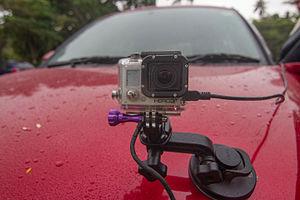
Une ventouse est une pièce concave souple de caoutchouc, ou d'une autre matière, qui peut adhérer à des surfaces planes et lisses grâce à la pression atmosphérique.